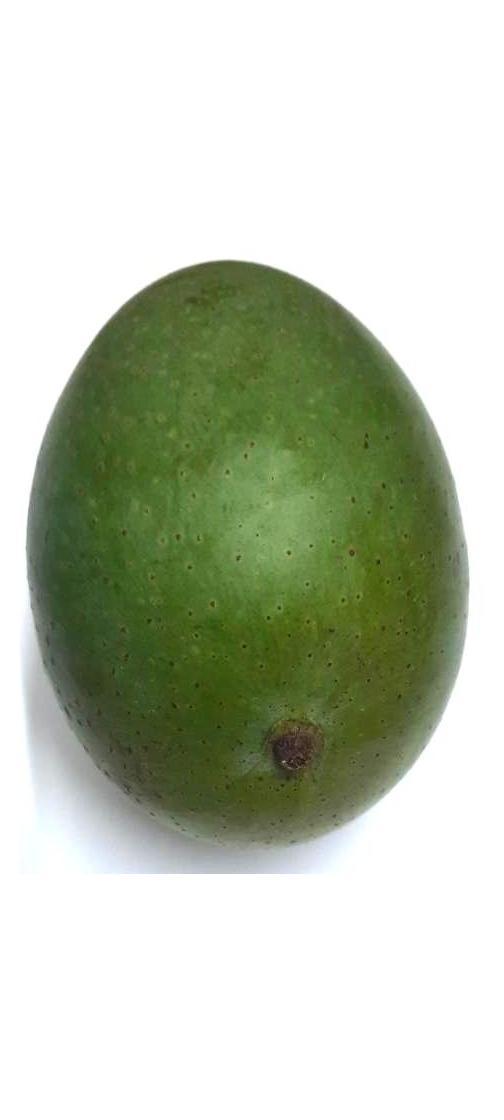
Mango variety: Ashshina Zhinuk